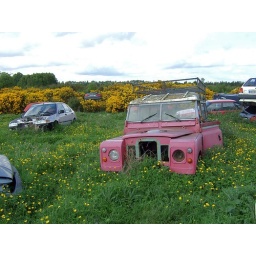
An old pink Landrover with one head lamp missing surrounded by buttercups and 'enjoying' it's retirement in the scrapyard.